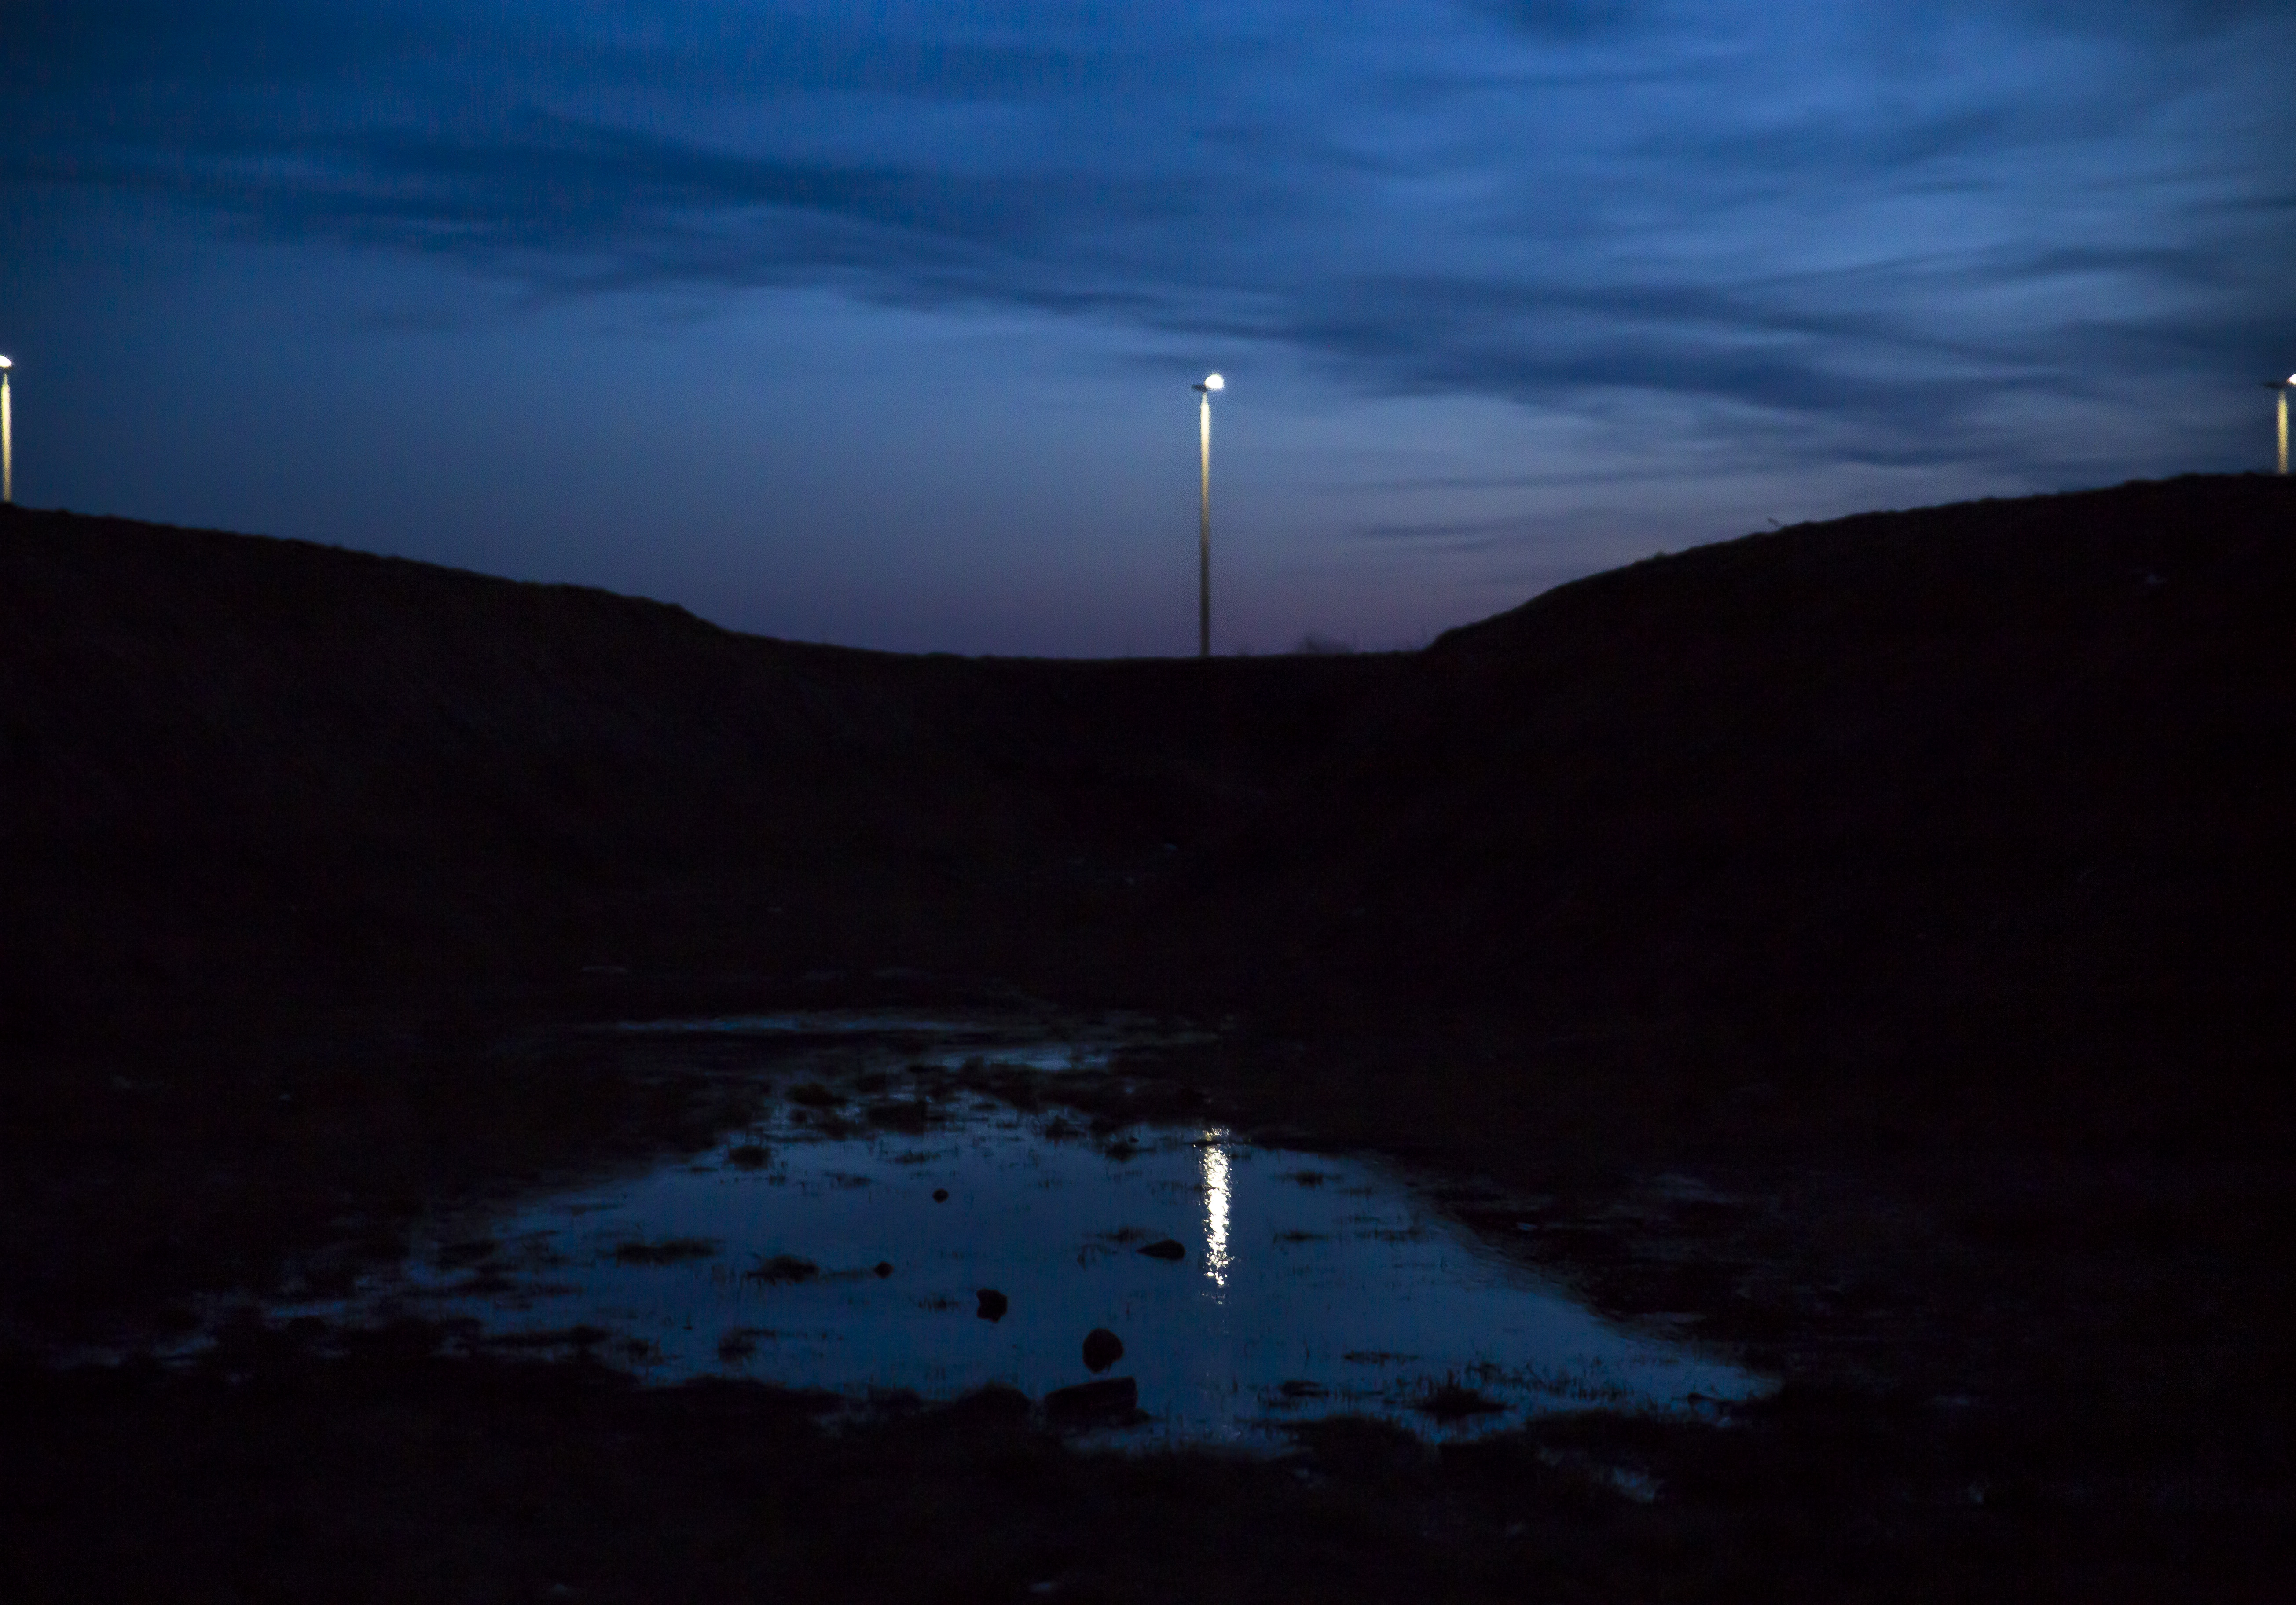
blue, cloud, sky, water, water resources, atmosphere, body of water, highland, dusk, landscape, horizon, street light, mountain, midnight, darkness, cumulus, reflection, reservoir, evening, soil, meteorological phenomenon, hill, road, wetland, loch, lacustrine plain, grassland, lake district, night, rock, ocean, electricity, tree, astronomical object, coast, light fixture, dawn, mountain range, sea, moonlight, wind, lake, city, sunset